MicrobesOnline

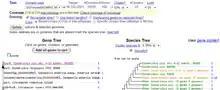
A species tree view in rectangular style

The tree browser can be accessed by searching a gene by the Find Genes tool on the homepage with its VIMSS id (e.g. VIMSS15779). Once the gene context view has been accessed through the “Browse genomes by trees” option, a gene tree and a gene context diagram are displayed. In addition, the “View species tree” option opens a species tree view, which shows a species tree alongside the gene tree. Additionally, the tree browser enables users to choose both genes and genomes according to their similarity. Furthermore, it also demonstrates horizontal gene transfers among genomes.